Answer in natural language. How many AlarmClocks are visible in the scene? Choose between the following options: 1, 0, 4, 3 or 2
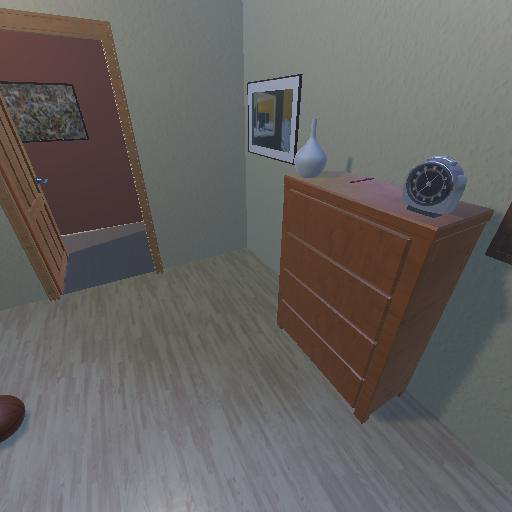
<answer>1</answer>